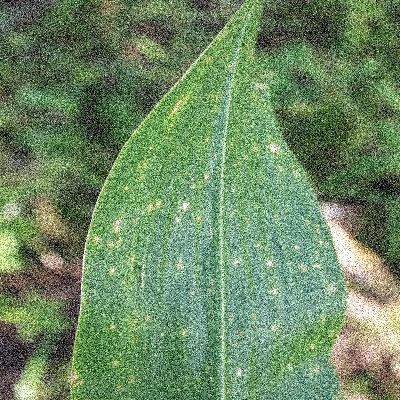
Label: Corn_(Maize)___Leaf_Spot